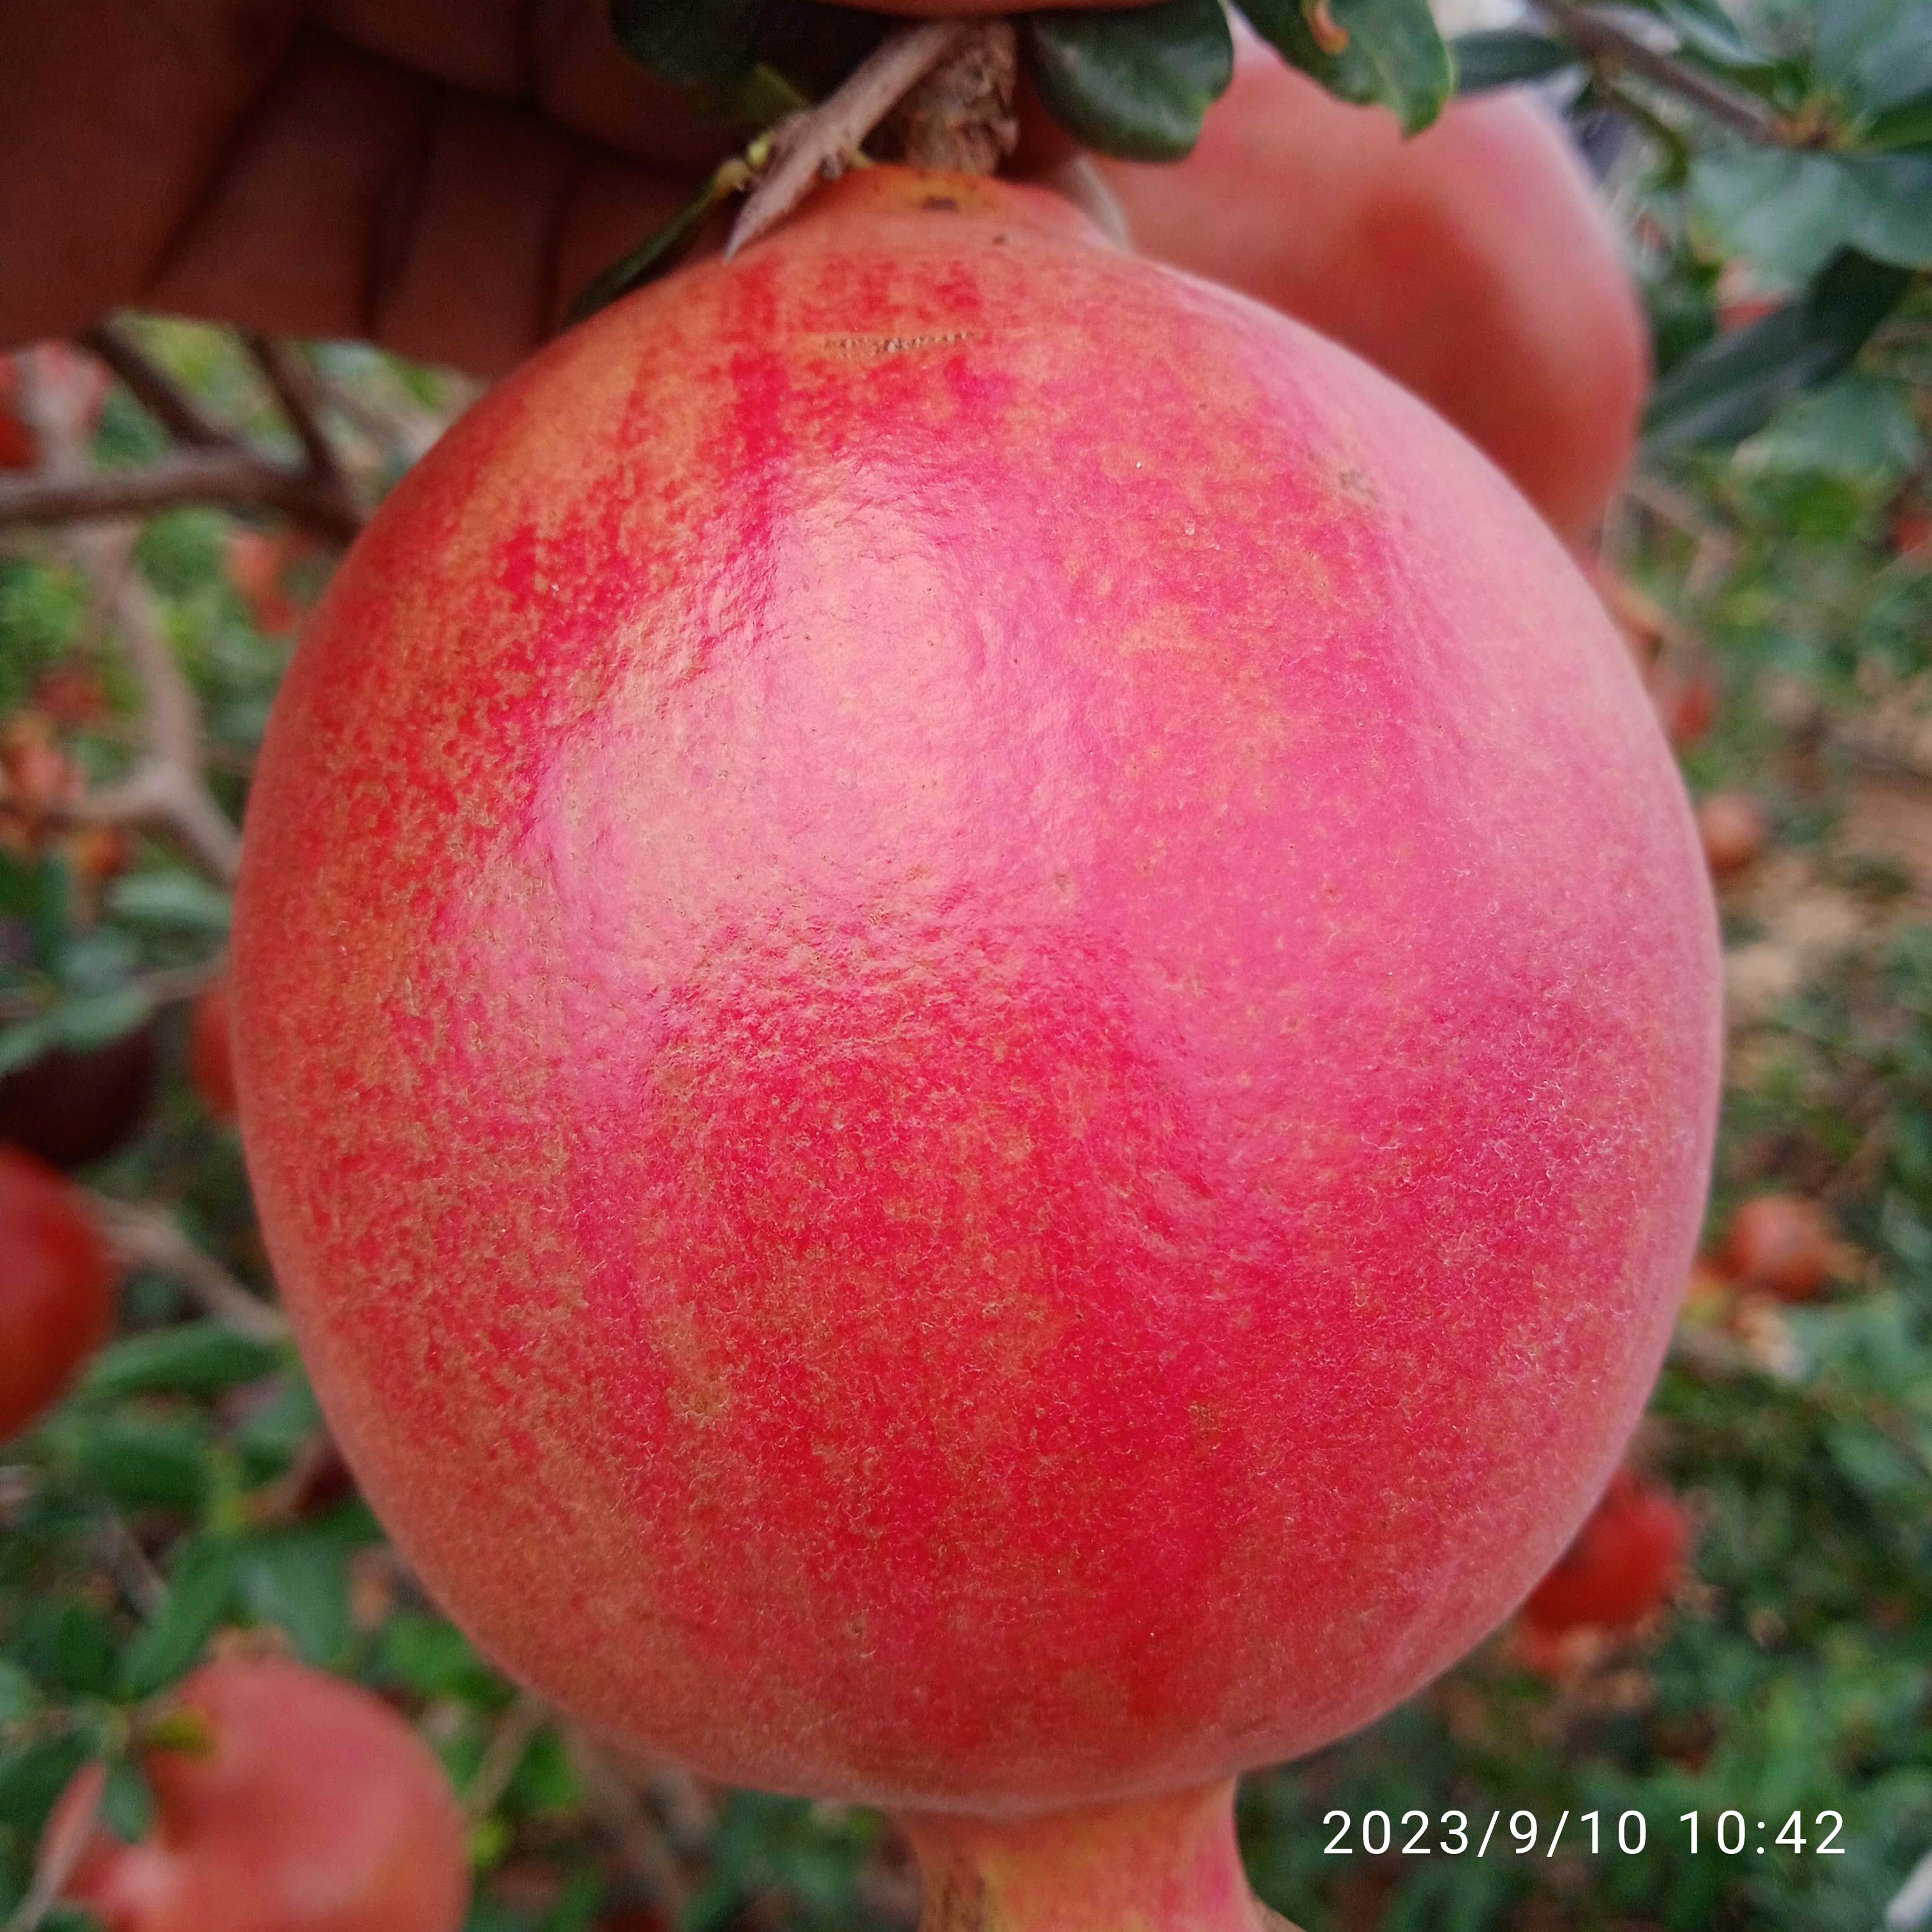
Label: Healthy